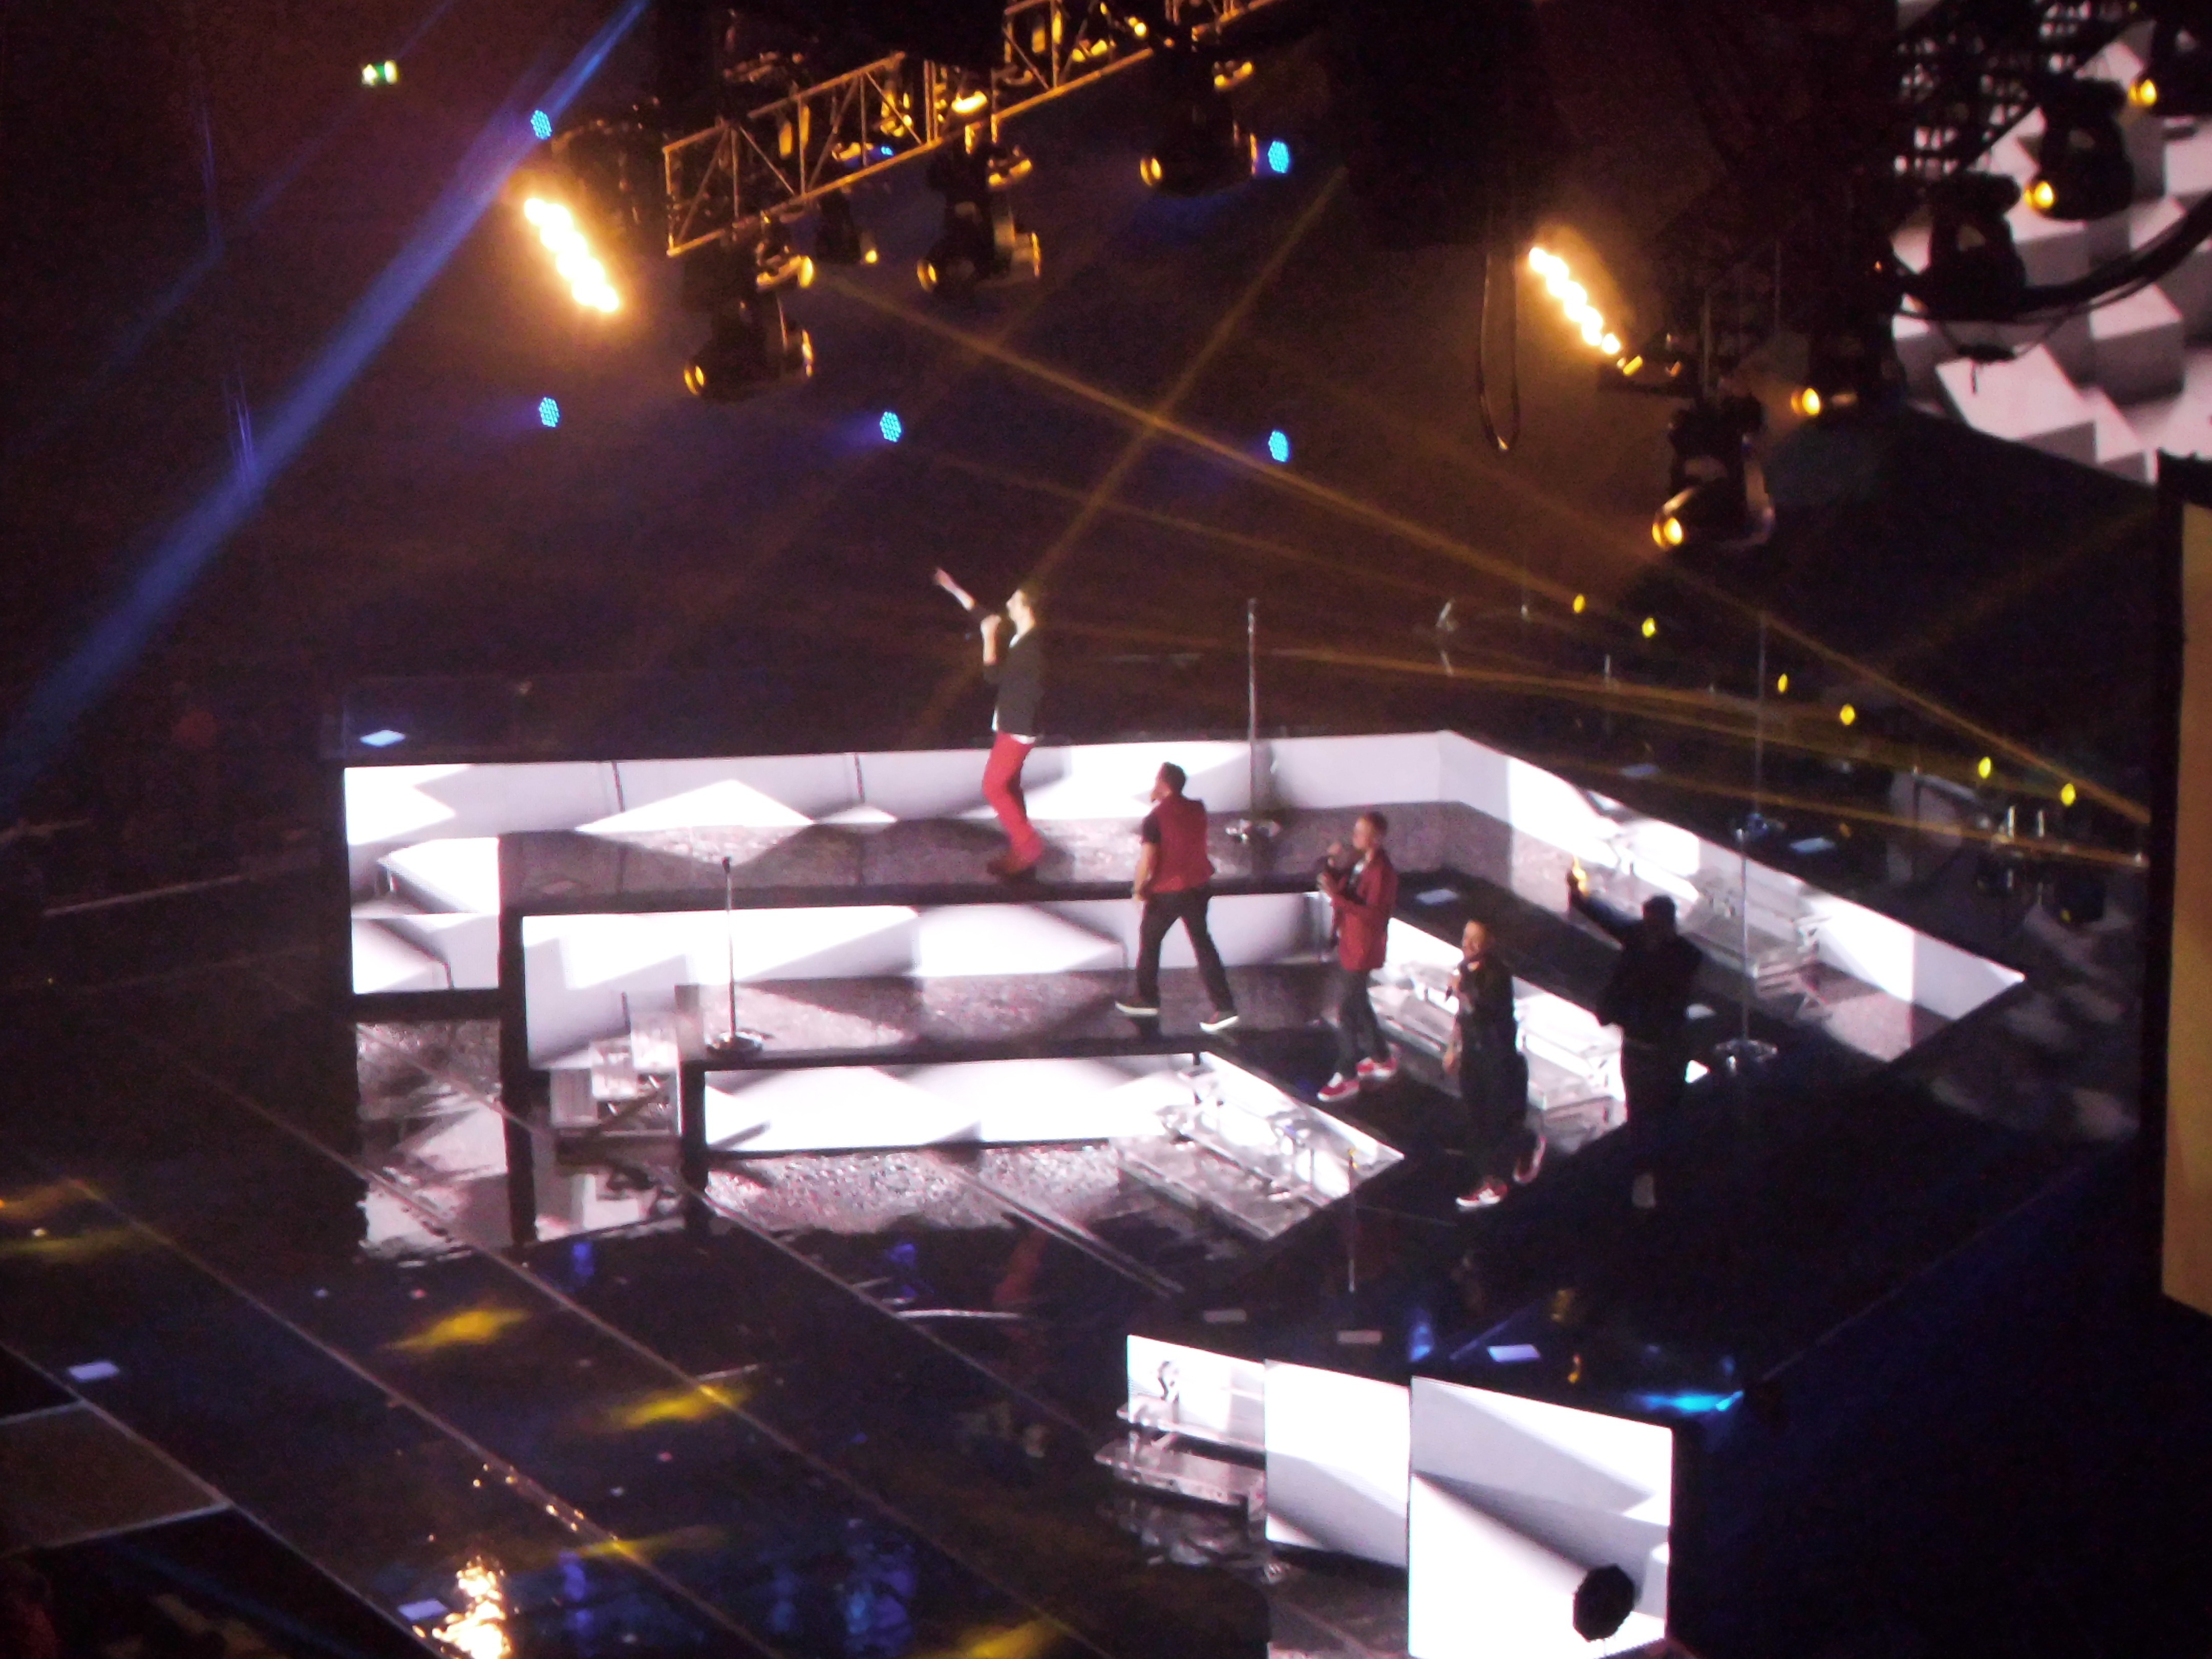
music, people, crowd, concert, band, audience, show, perform, stage, pop, fun, musical, performance, sound, event, entertainment, nightclub, performing arts, musical theatre, music venue, backstreet boys